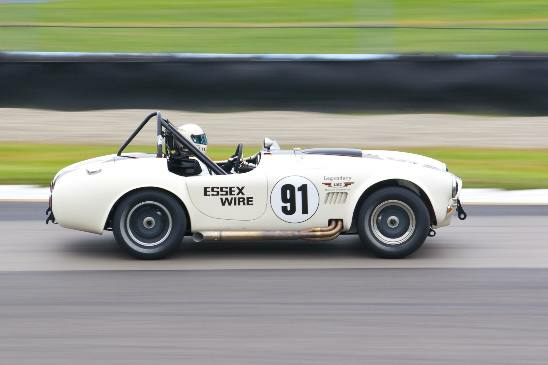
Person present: No